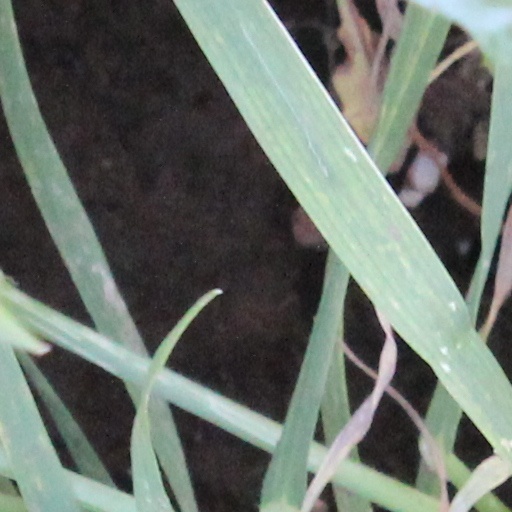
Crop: wheat